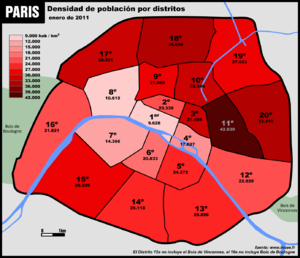
Densité de population de Paris en 2011, pour arrondissements